Sharan Patil

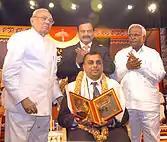
Patil receiving the Karnataka Rajyotsava Award from Rameshwar Thakur, the Governor of Karnataka, in 2007

Dr. Sharan Shivraj Patil is an Indian entrepreneur, philanthropist and orthopaedic surgeon. He is the founder of Sparsh Hospitals.